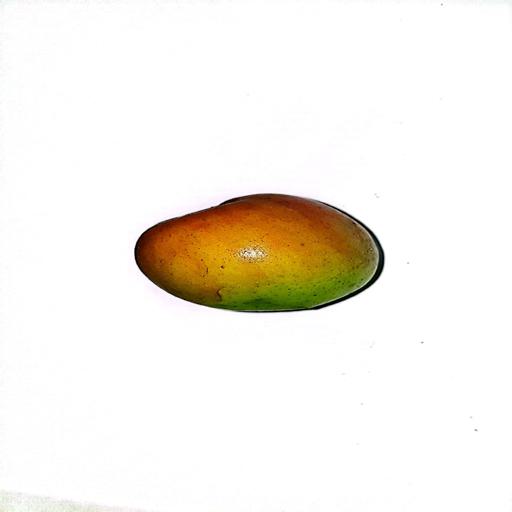
Label: healthy